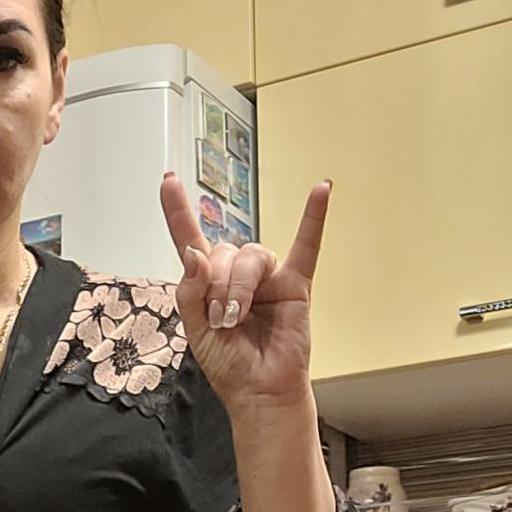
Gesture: rock